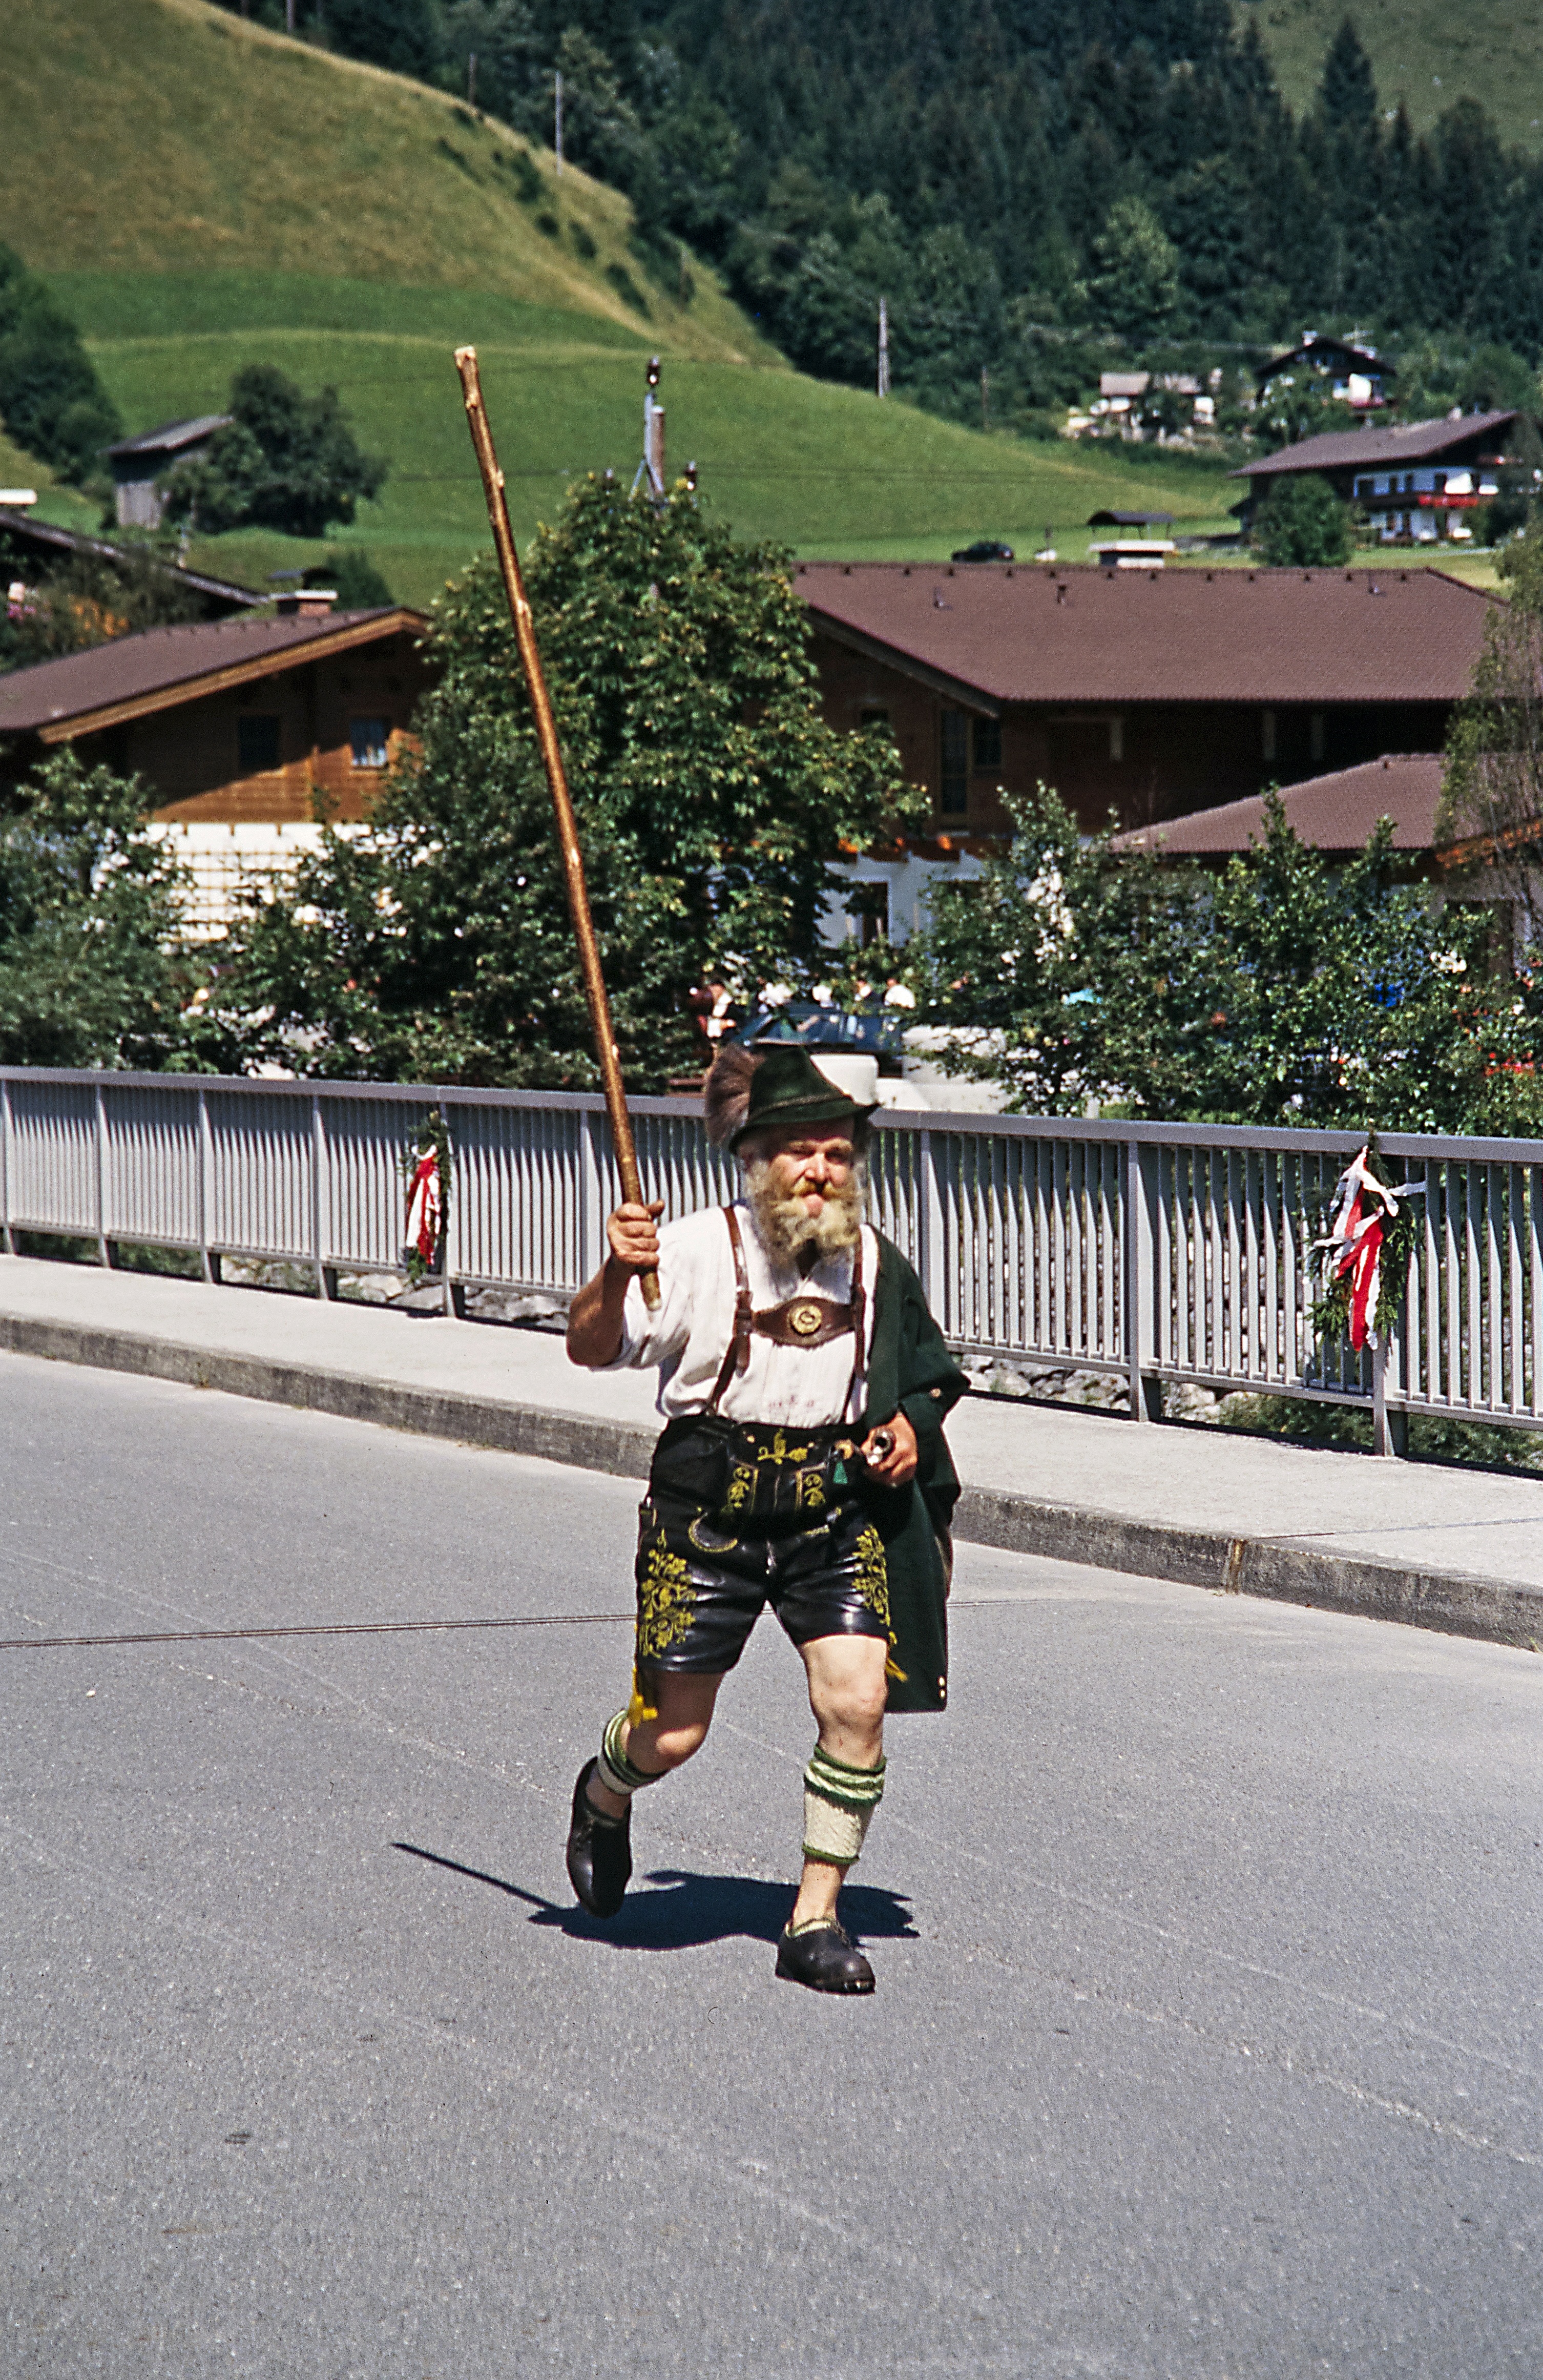
man, skateboard, old, extreme sport, old man, sports equipment, longboard, costume, farmers, traditionally, leather pants, skateboarding equipment and supplies, longboarding